Radical Sportscars

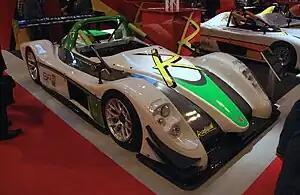
The Radical SR8

The SR4 was intended as the smaller sibling of the SR3, however it sold extremely poorly. The 1200 will do 0- in 3.7s, the quarter mile in 12.4s and has a top speed of .